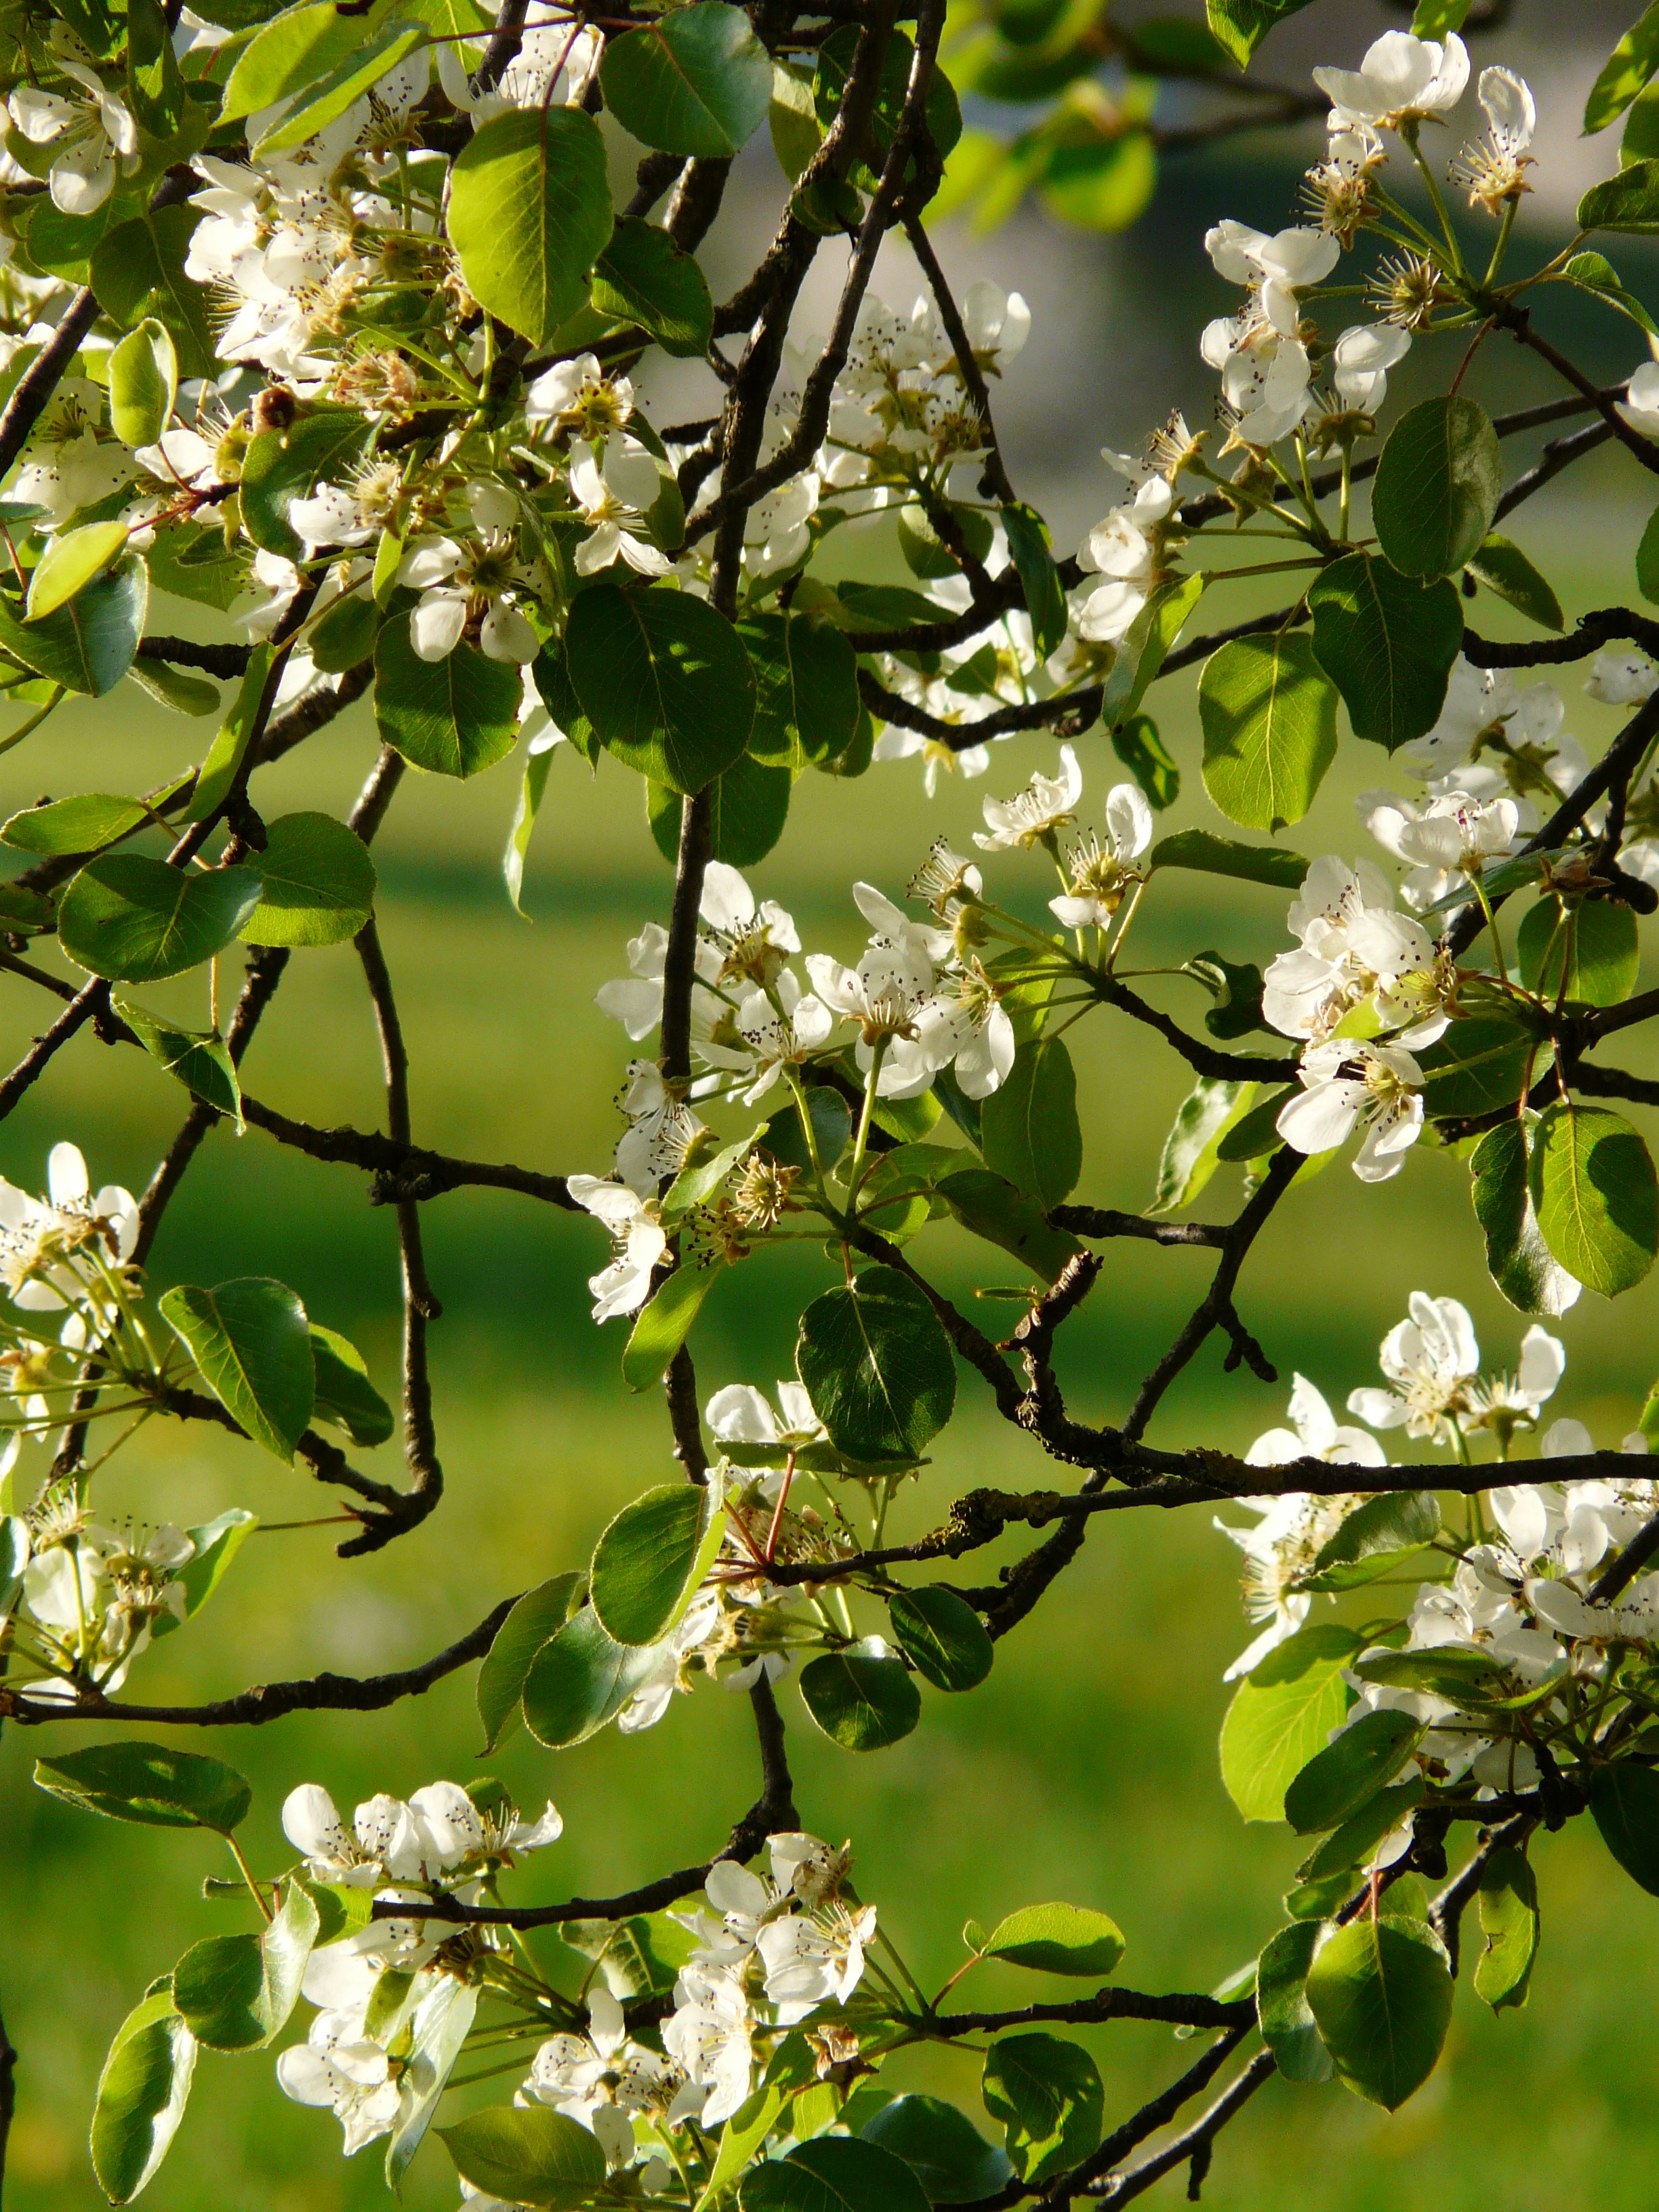
tree, nature, branch, blossom, plant, white, sunlight, leaf, flower, bloom, orchard, food, spring, green, produce, botany, pear, flora, flowers, shrub, flowering plant, pear blossom, woody plant, land plant